Greater Victoria

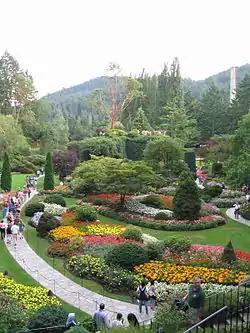
Victoria's world-famous Butchart Gardens are actually located in Central Saanich

The Greater Victoria region has a combined population of 397,237 according to the 2021 Canadian census. The region comprises two of the fifteen most populous municipalities in British Columbia (Saanich, at number seven, and Victoria at number thirteen). The Canadian census ranks Greater Victoria as the 12th largest population centre in Canada. The combined population of the cities, municipalities, unincorporated areas and First Nations reserves in the region are as follows: